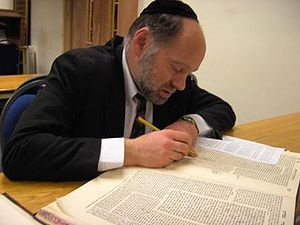
Talmud
En jøde i kippa studerer Talmud.